Question: Please indicate a possible affordance area of the basketball that can be used for throwing
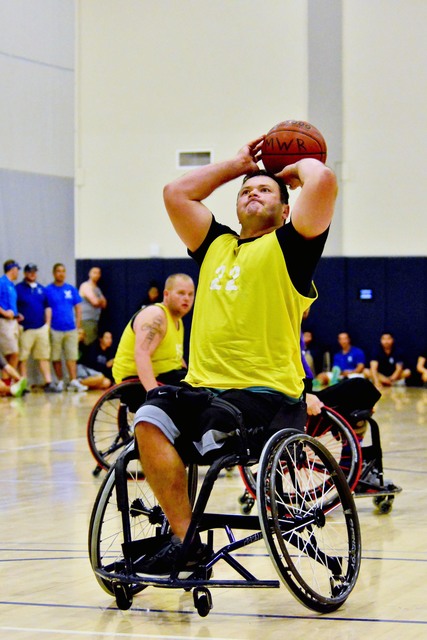
Answer: [257.273, 112.682, 336.727, 191.5]